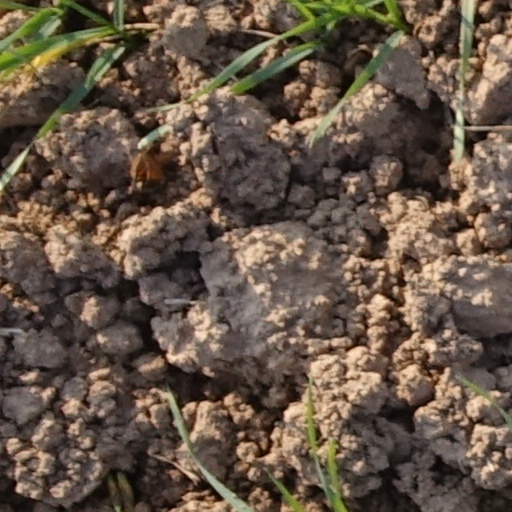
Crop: wheat